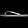
Label: Sandal